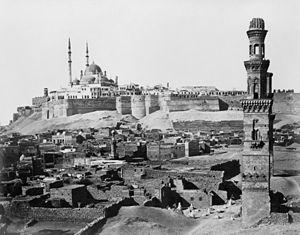
Le Caire est la capitale et la plus grande ville d'Égypte. Sa population est d'environ dix millions d'habitants. Elle serait également la sixième agglomération du monde en 2015. Bien qu'Al-Qāhira soit le nom officiel, en arabe égyptien, elle est plus souvent appelée Masr ou el-Qahéra. Carrefour du Moyen-Orient et de l'Afrique situé en amont du delta du Nil, sur les rives du fleuve ainsi que sur quelques îles adjacentes, elle se trouve au nord du pays, à 178 km au sud-est d'Alexandrie et 127 km à l'ouest du canal de Suez. Les habitants du Caire sont appelés les Cairotes.